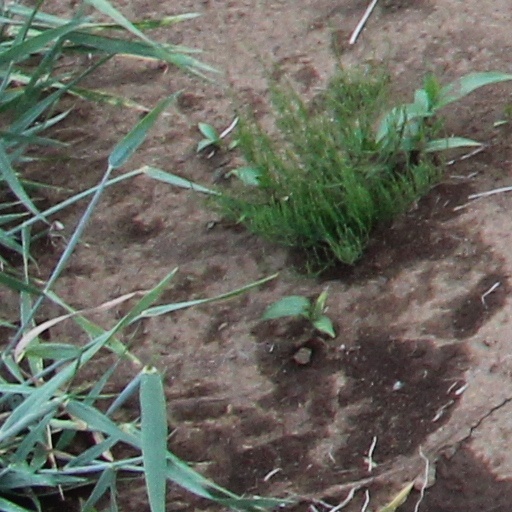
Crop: wheat